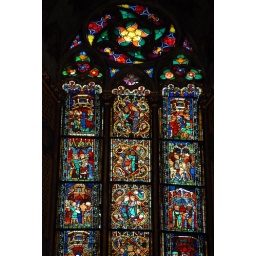
Stained glass window detail, St. Mary's Cathedral in Krakow